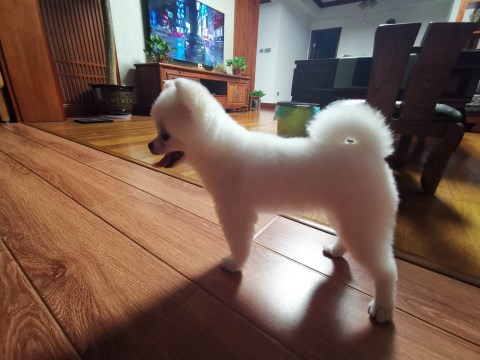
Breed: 1936-n000005-Pomeranian